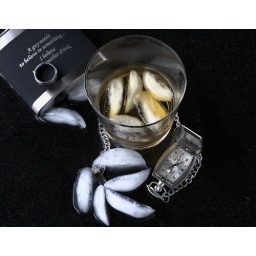
More from a wonderful day just doing nothing but finding my way around the house between the cake and whiskey.